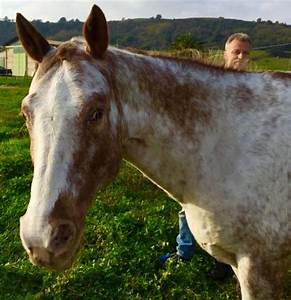
Label: horse